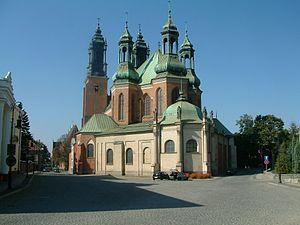
La basilique-archicathédrale Saint-Pierre-et-Paul de Poznań est une église située à Poznań en Pologne. Dédiée à l'apôtre saint Pierre et à saint Paul de Tarse, elle est le siège de l'archidiocèse métropolitain de Poznań. Incendiée, démolie et reconstruite à plusieurs reprises, elle est actuellement de style néo-gothique.